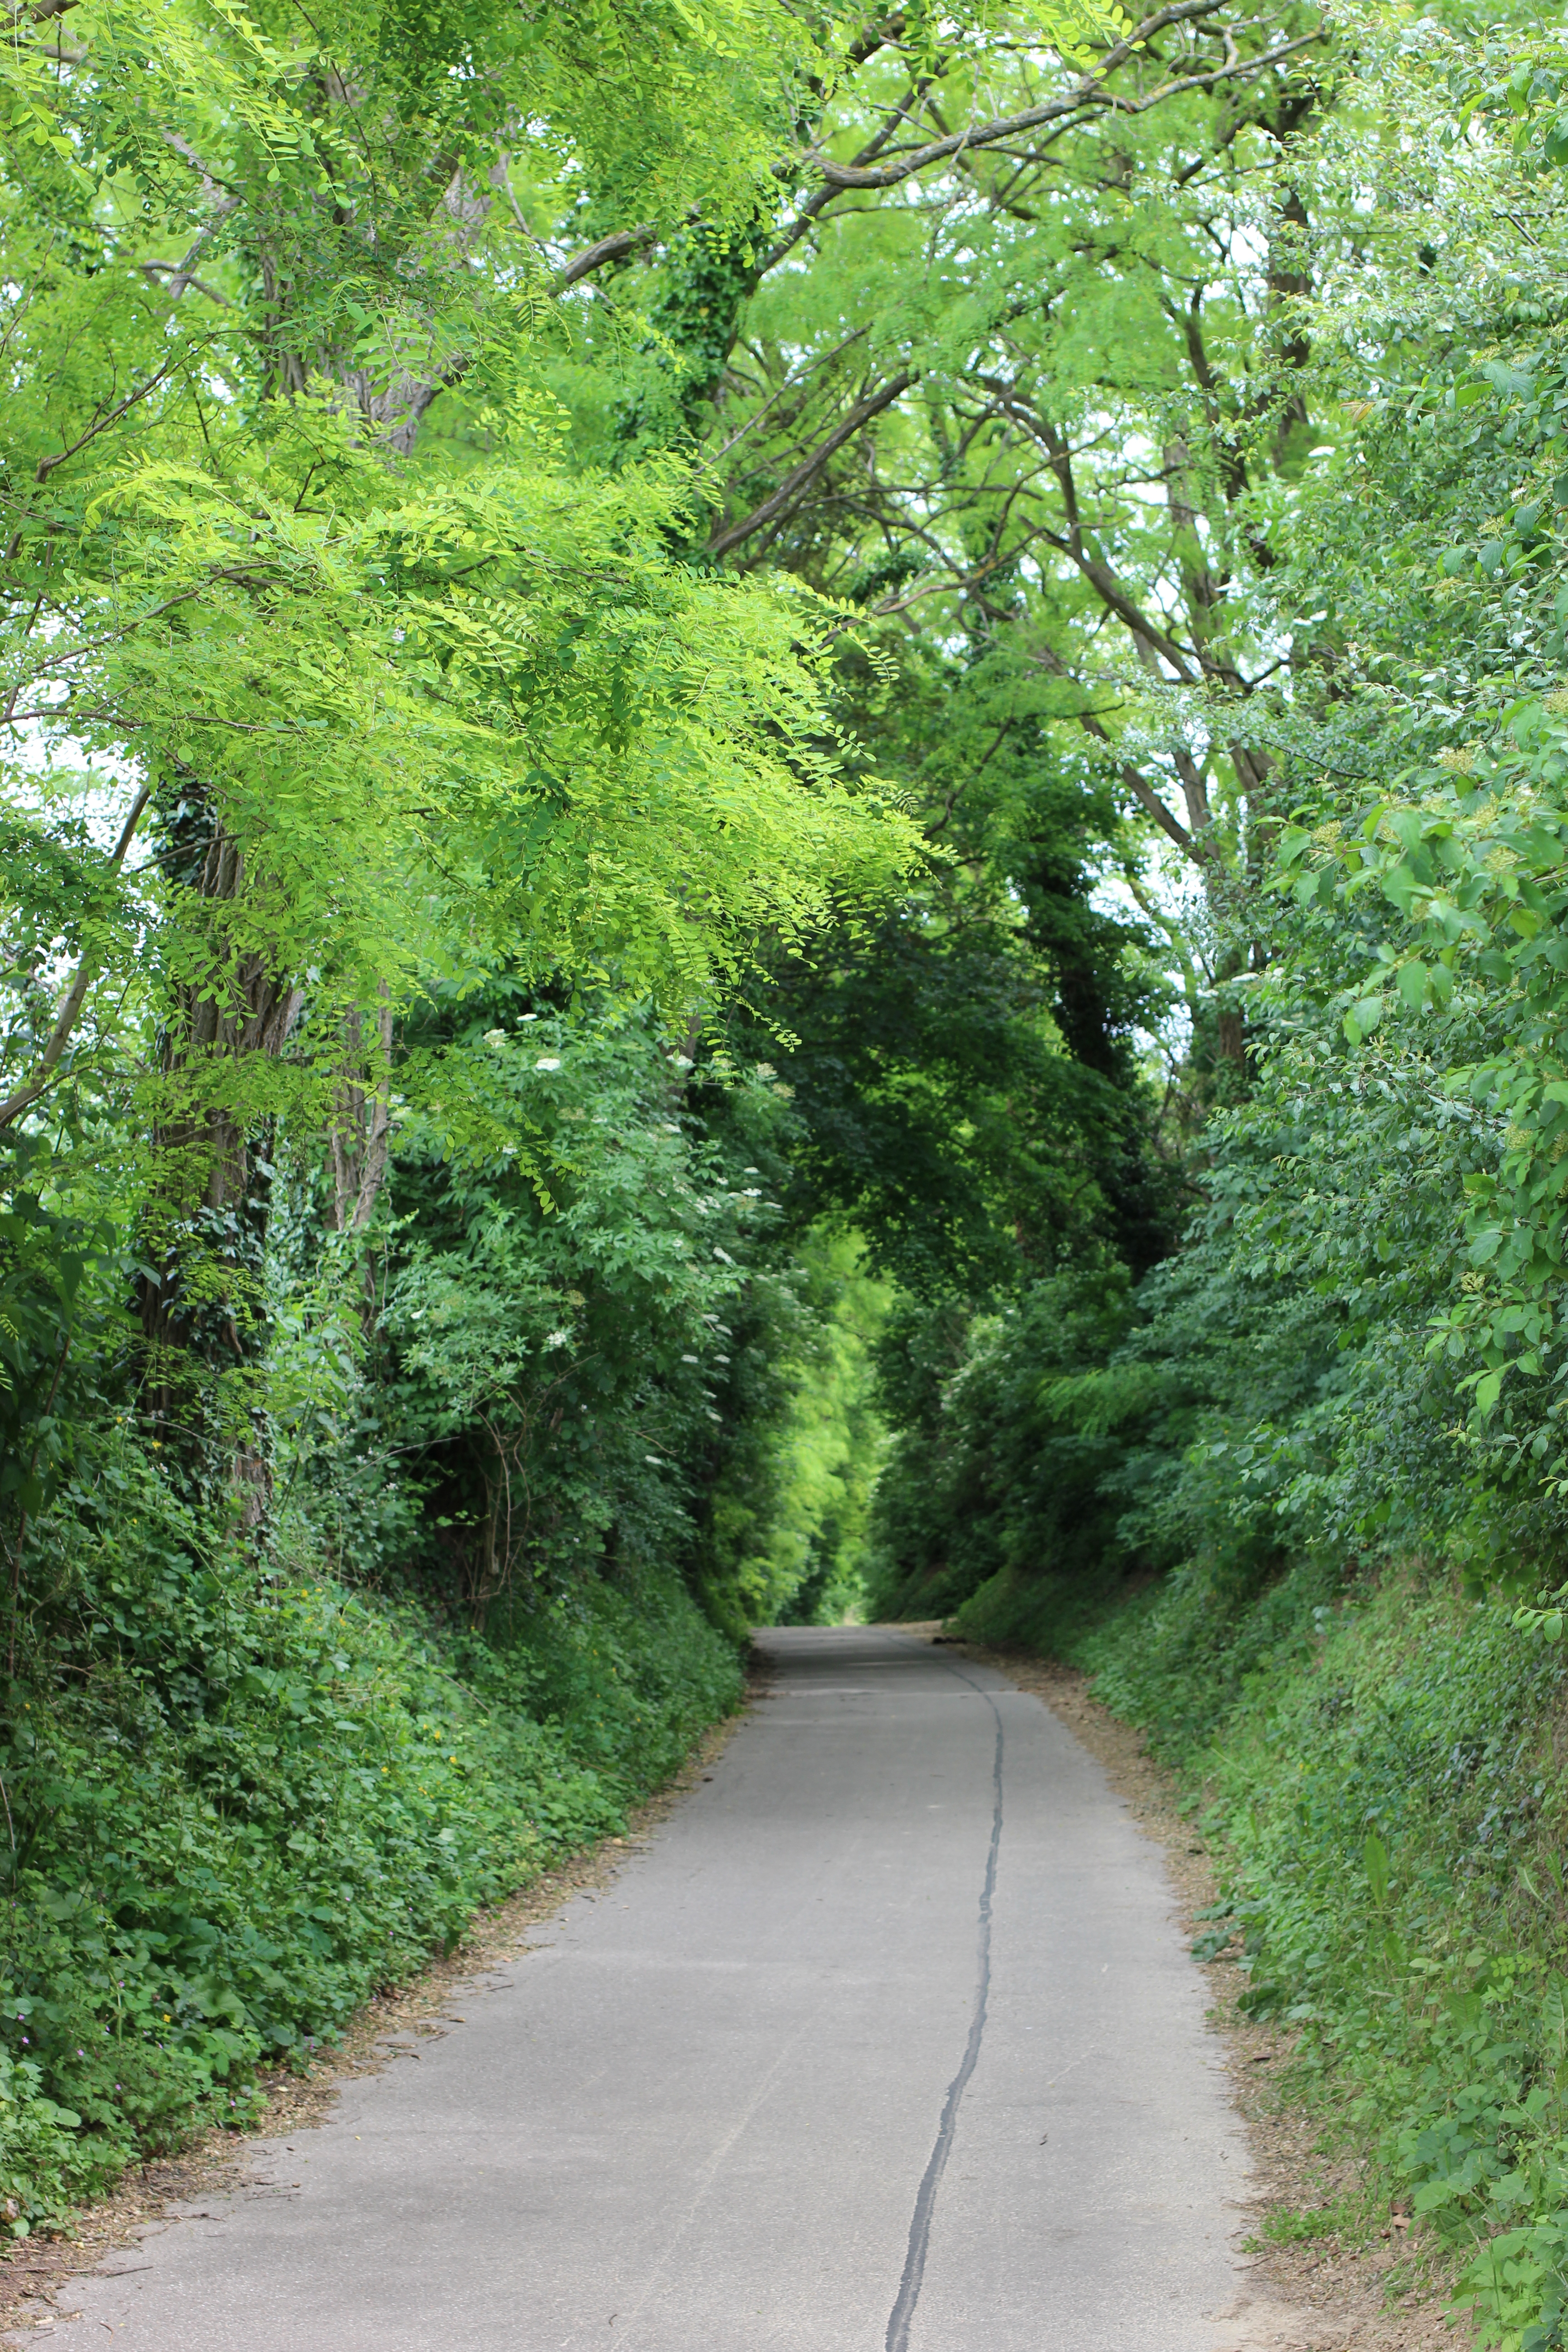
natural, tree, vegetation, green, nature reserve, nature, natural landscape, trail, natural environment, road, thoroughfare, forest, path, woody plant, leaf, branch, plant, woodland, biome, grass, lane, road surface, infrastructure, temperate broadleaf and mixed forest, spring, old growth forest, walkway, jungle, dirt road, valdivian temperate rain forest, landscape, shrub, nonbuilding structure, grove, state park, deciduous, rainforest, asphalt